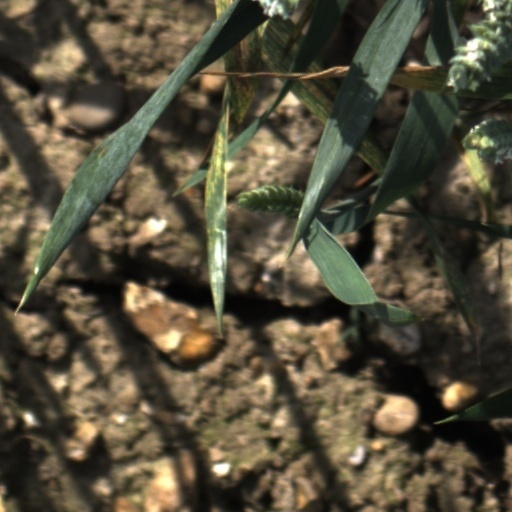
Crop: wheat